Outline of Rome

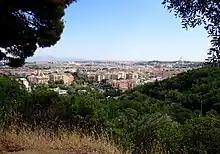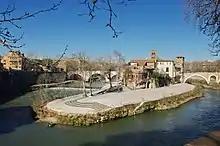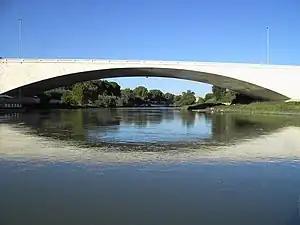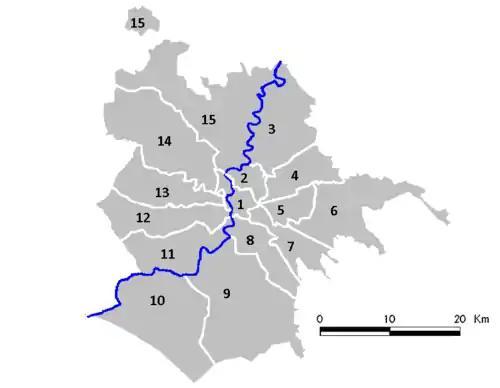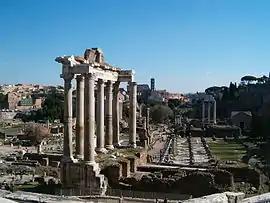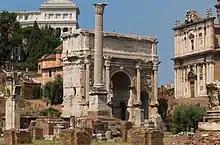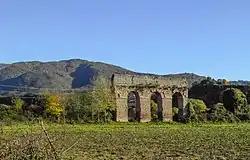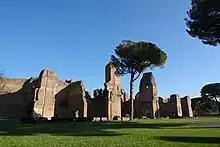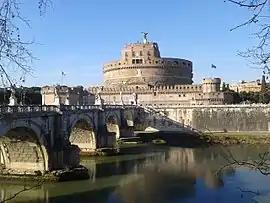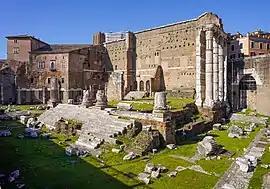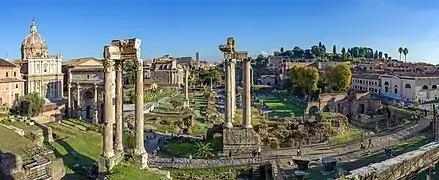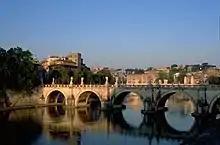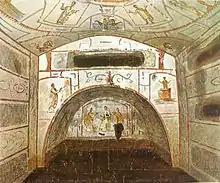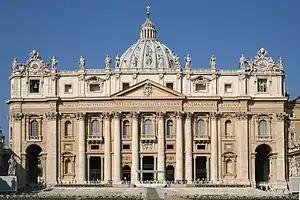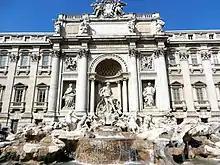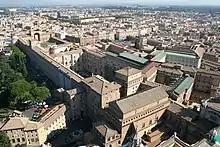
The view of the central parts of Rome and The Vatican as seen from Monte Mario
The Tiber Island
The Tiber
Municipi of Rome
Temple of Saturn
Arch of Septimius Severus
Aqua Anio Novus
The Baths of Caracalla
The Castel Sant'Angelo
Ruin of Forum of Augustus
The Roman Forum
Ponte Sant'Angelo
Catacombs of Marcellinus and Peter
St. Peter's Basilica
The Trevi Fountain
The Vatican Museums
"The Creation of Adam", part of the Sistine Chapel's ceiling
The Galleria Borghese
The Villa Borghese gardens
St. Peter's Square
Via Appia antica
Lungotevere Ripa, overlooked by the complex of San Michele a Ripa
Via della Conciliazione, which connects Saint Peter's Square to the Castel Sant'Angelo
Via dei Fori Imperiali
Via Sacra
Via Veneto
Palazzo Senatorio, seat of the local government
Art exhibition in the Palazzo Corsini
Carbonara, an Italian pasta dish from Rome
Bust of Augustus, a fine example of Roman portraiture
Chigi Chapel, the dome with mosaics by the Renaissance artist Raphael
Altare della Patria, the best-known symbol of Roman neoclassical architecture
EUR, Rome, Guglielmo Marconi square
Marforio, one of the talking statues of Rome
The cathedra of the Pope in the apse of Archbasilica of Saint John Lateran, Rome
Mosque of Rome, the largest mosque outside the Islamic world
Opening ceremony of the 1960 Summer Olympics in Rome's Stadio Olimpico
Stadio dei Marmi, a stadium in the Foro Italico sports complex
Aldrovandi Villa Borghese, main entrance
Conca d'Oro, an underground station on Line B of the Rome Metro
Autostrada A10 along the Ligurian Sea, near Voltri
Sapienza University of Rome, one of the oldest in history, founded in 1303

The Colosseum, the largest amphitheatre ever built,